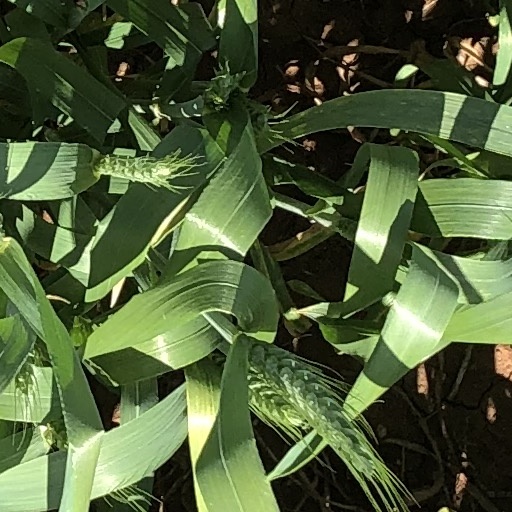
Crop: wheat